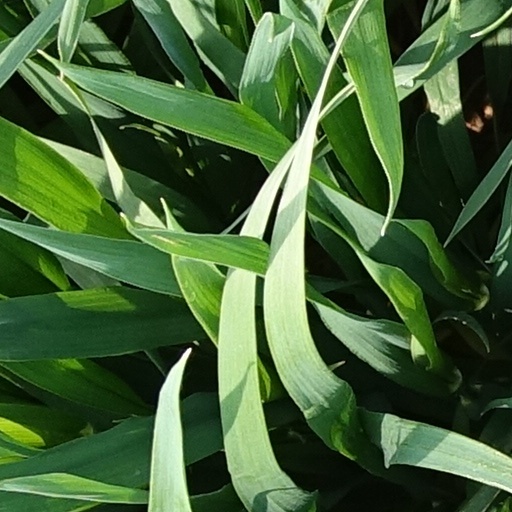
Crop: wheat